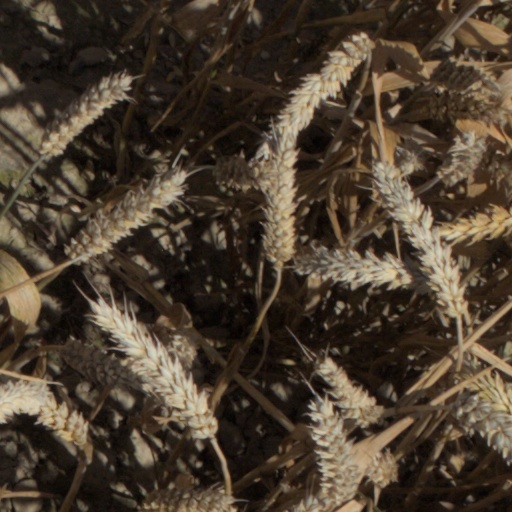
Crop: wheat